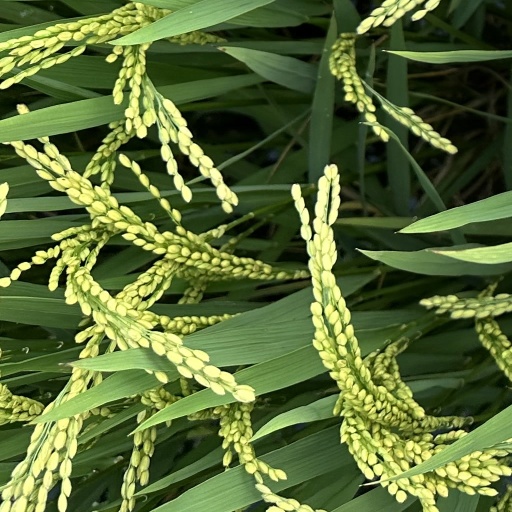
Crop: rice